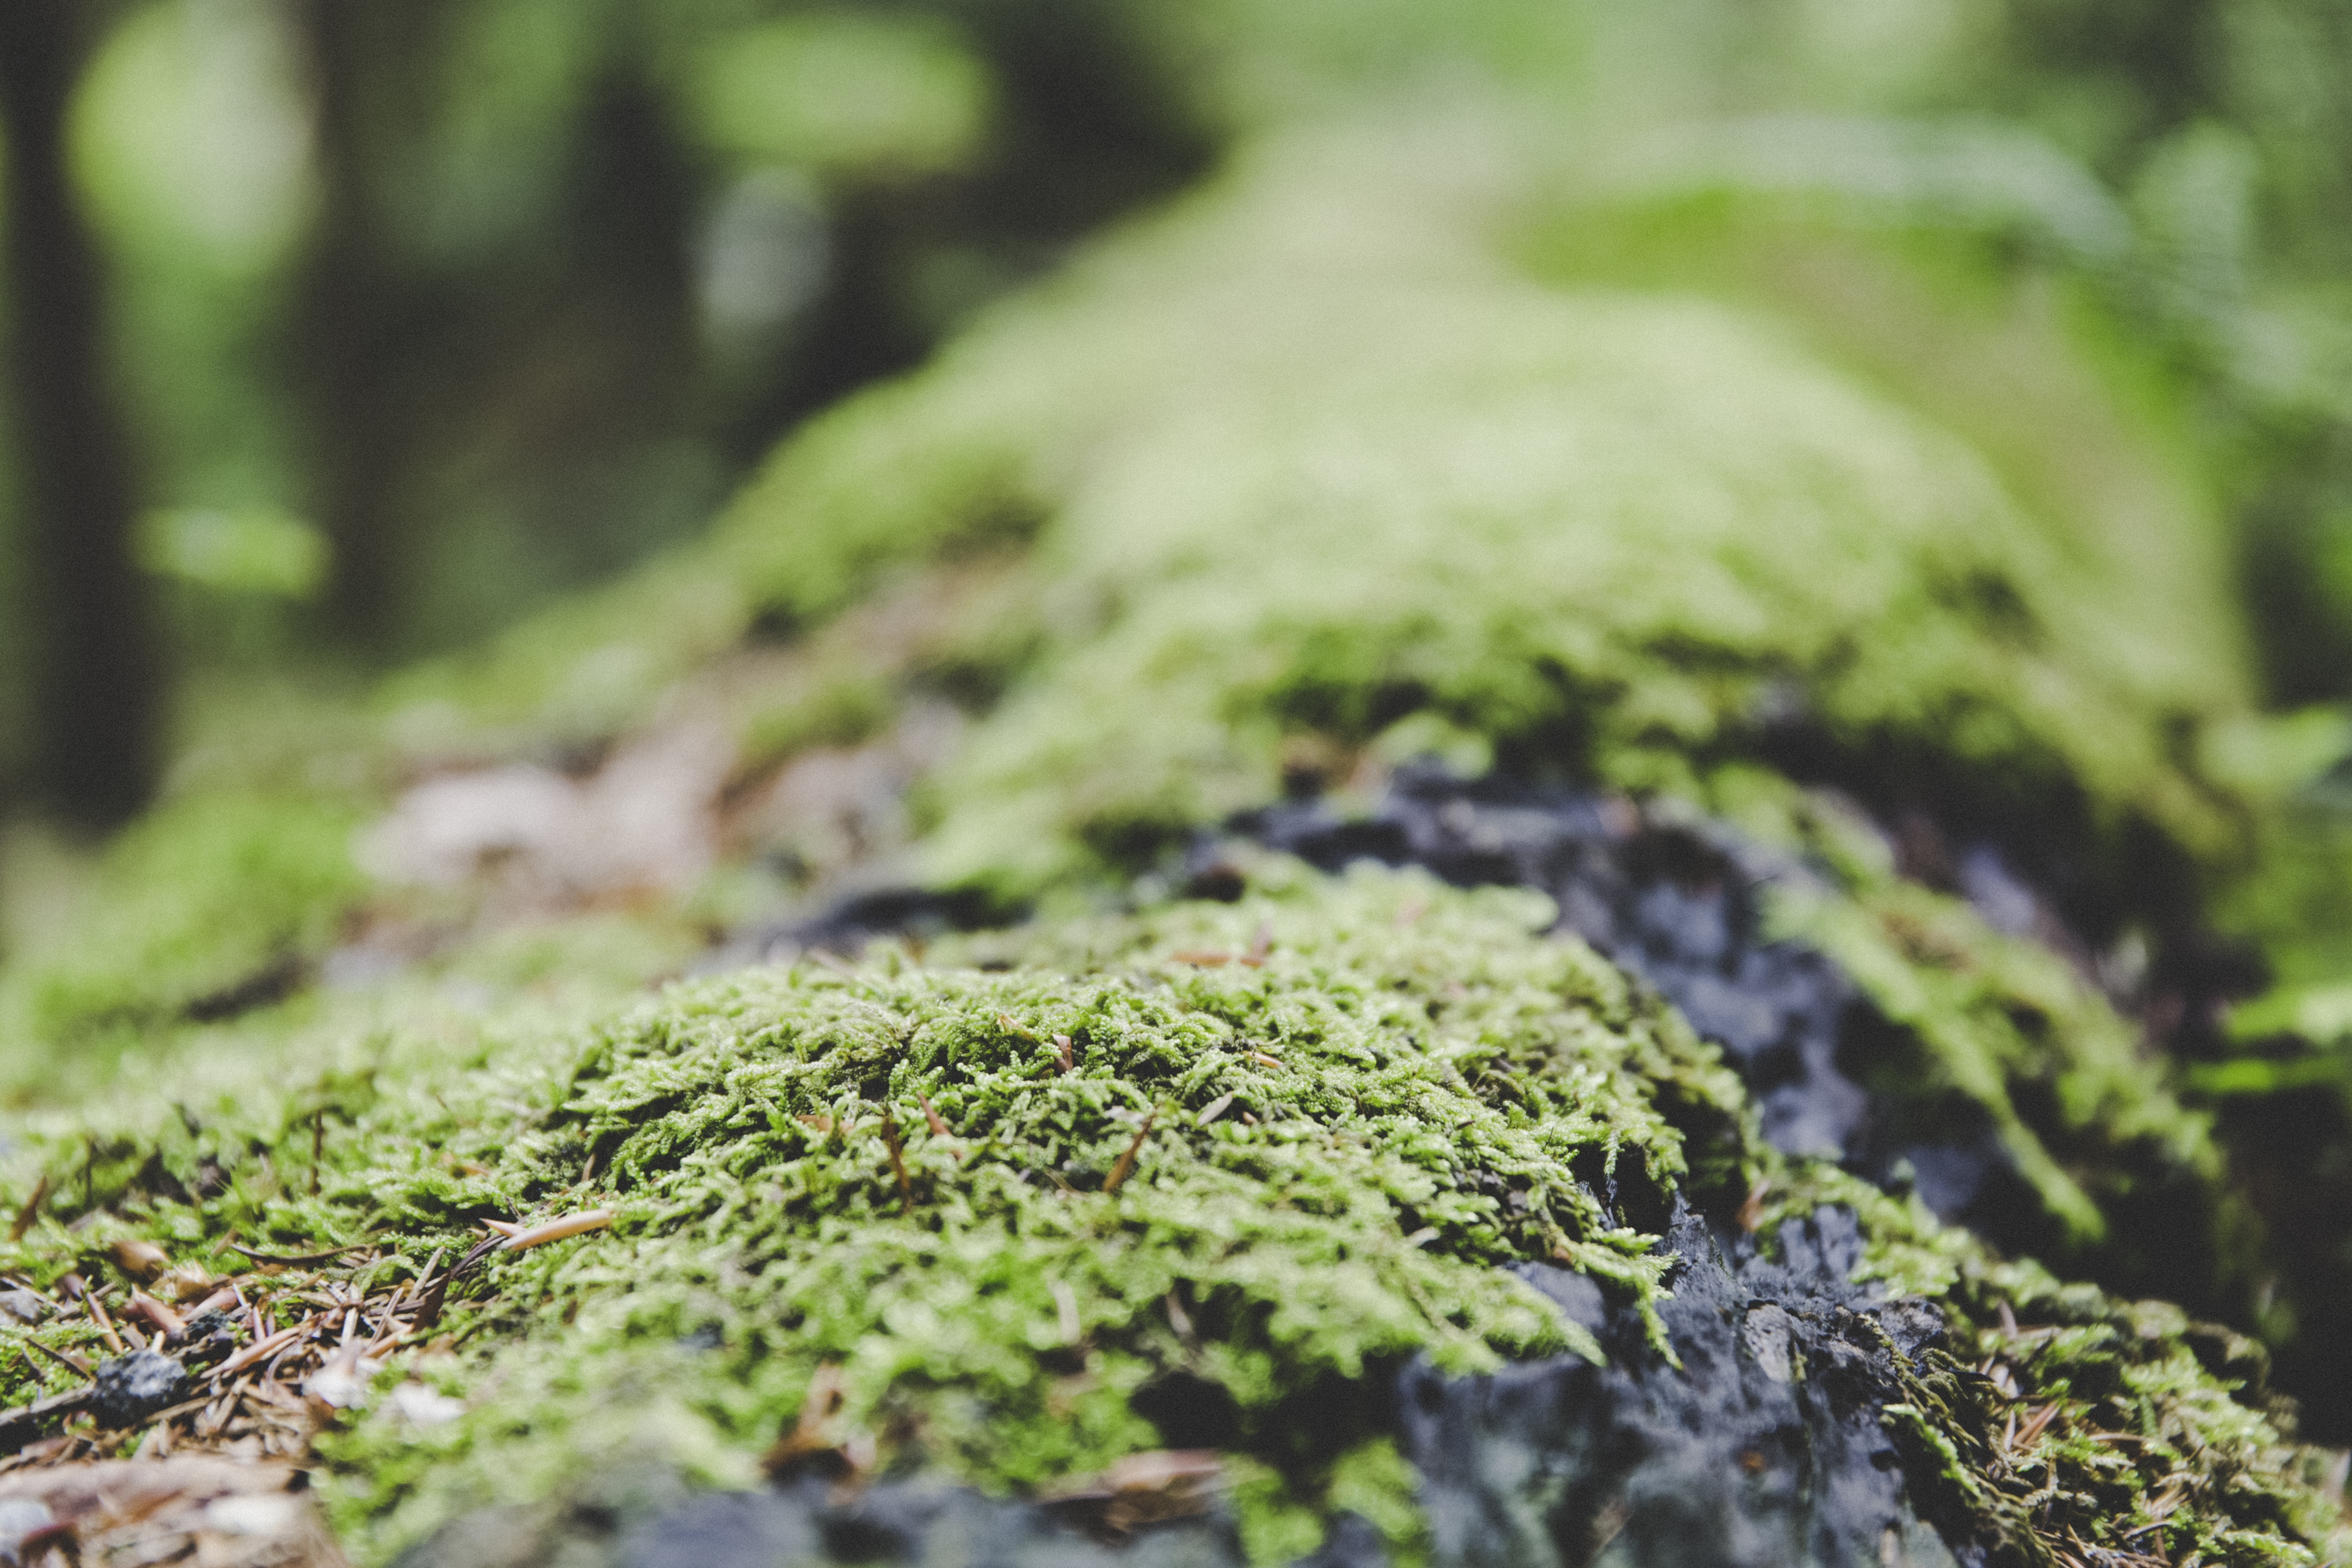
tree, water, nature, forest, grass, branch, plant, ground, leaf, flower, moss, log, green, soil, botany, mushroom, flora, lichen, vegetation, shrub, rainforest, woodland, tree stump, habitat, macro photography, moss fliegenpliz, natural environment, land plant, non vascular land plant